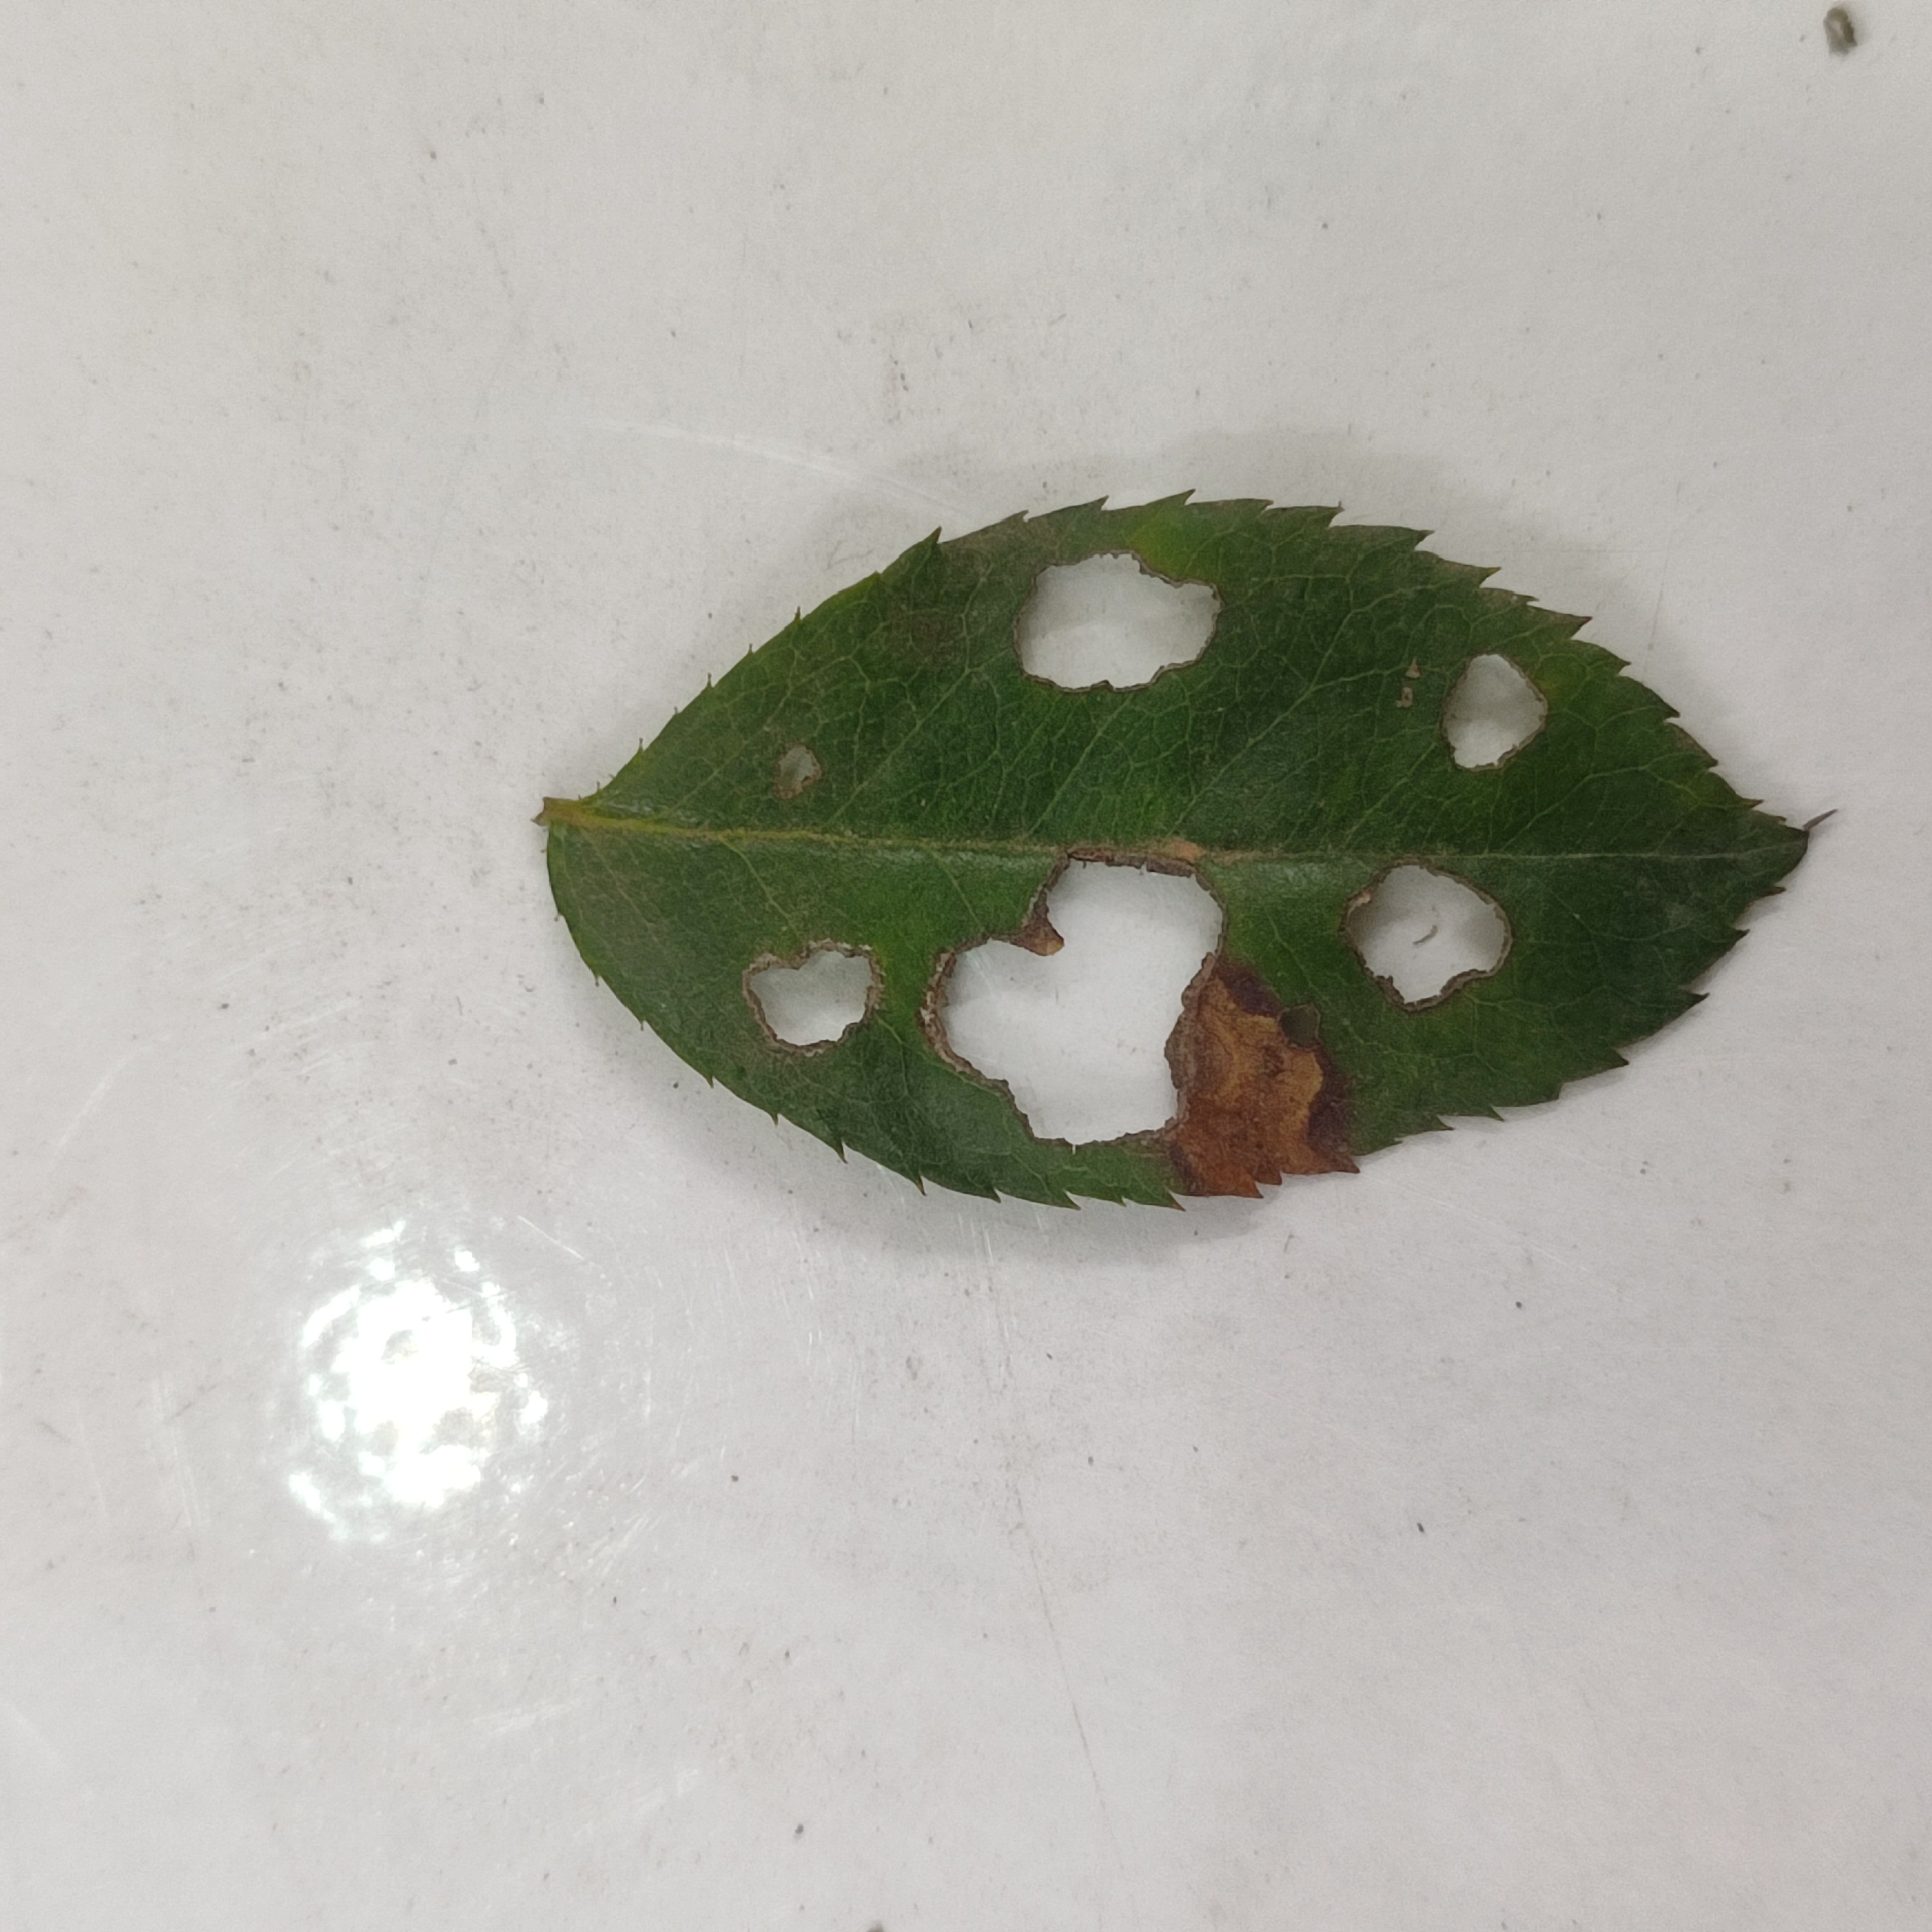
Label: Insect Hole